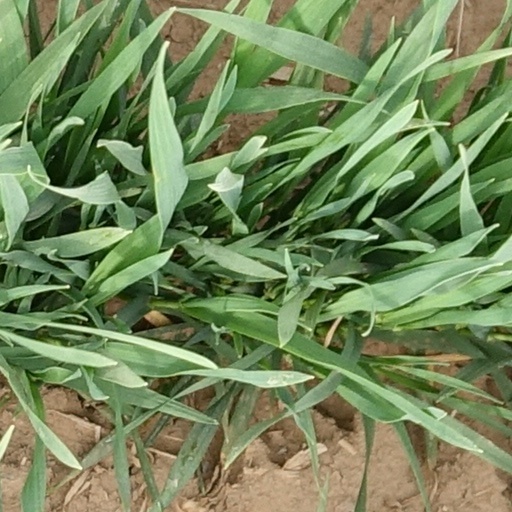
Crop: wheat